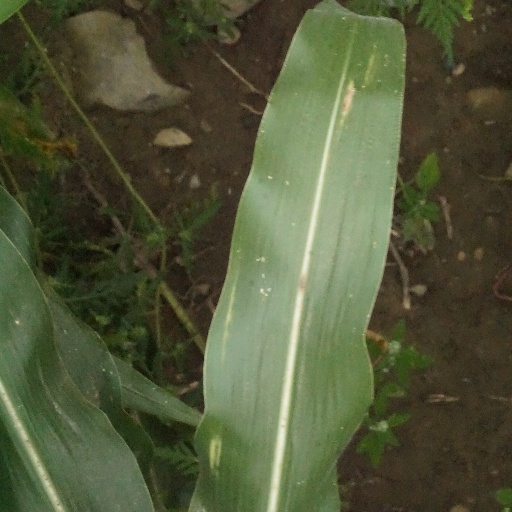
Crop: maize; corn